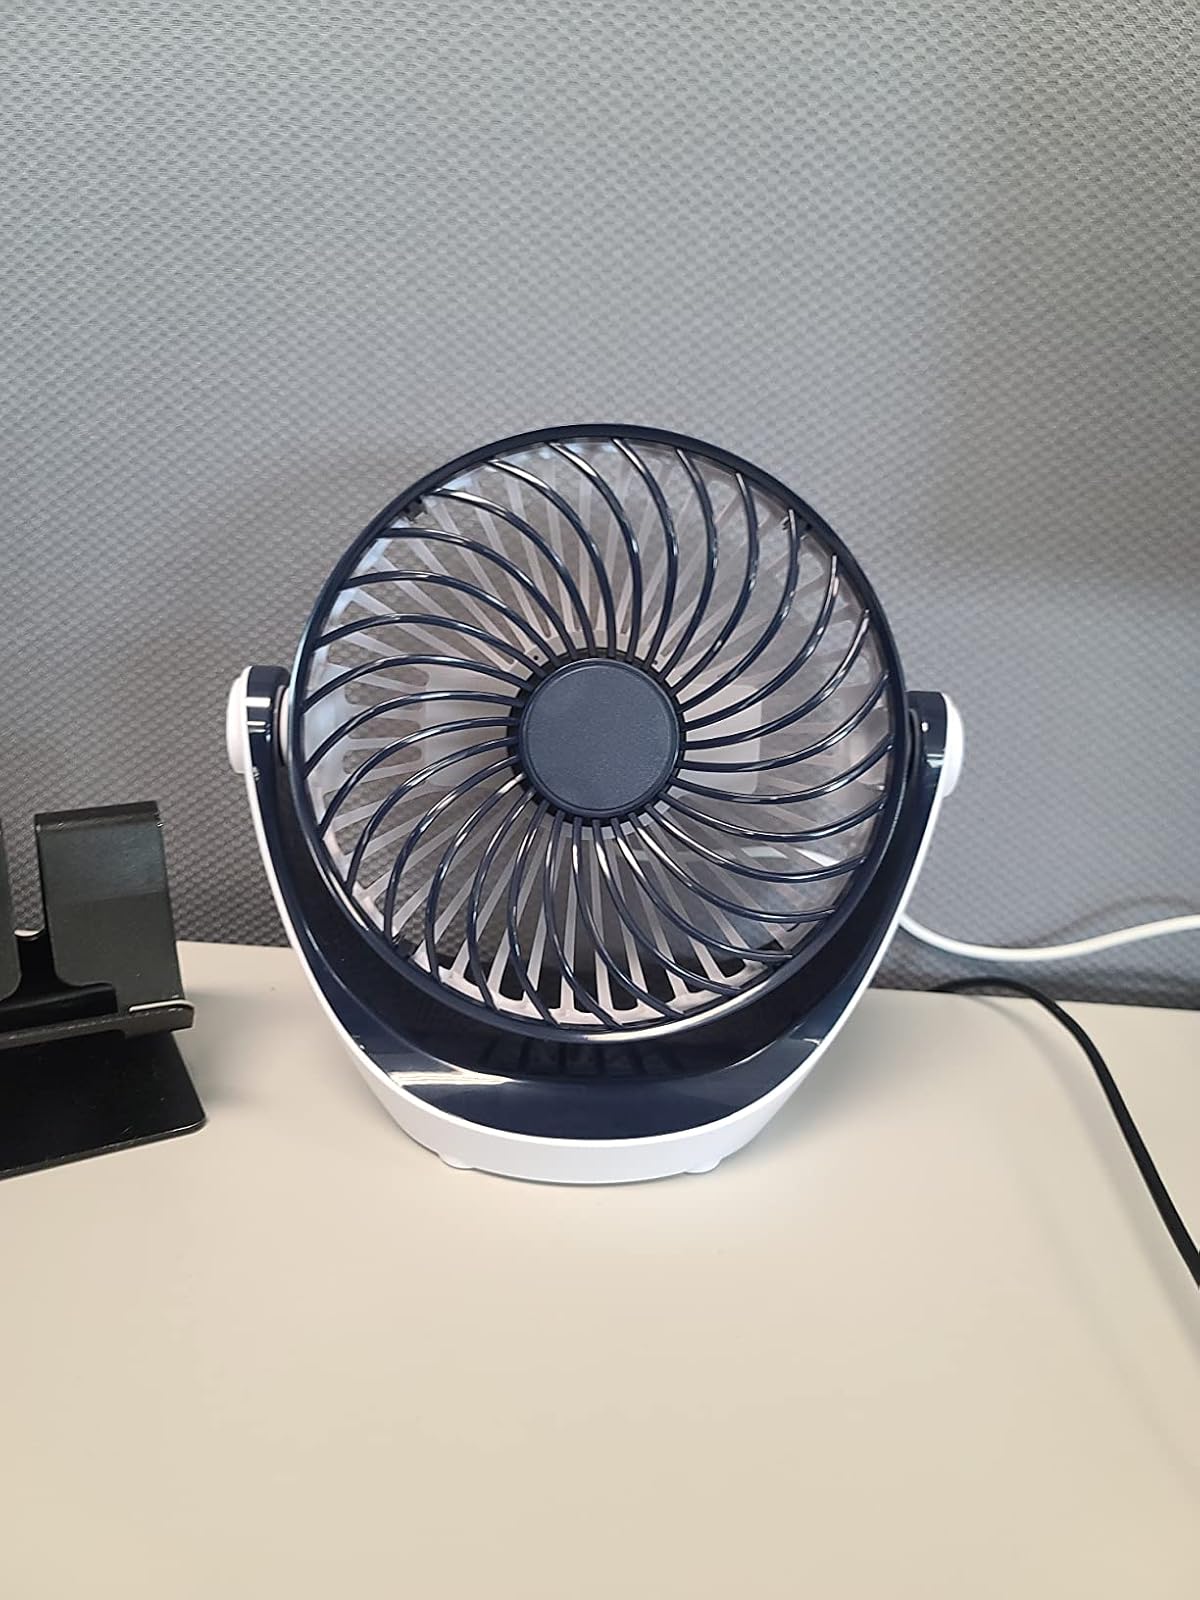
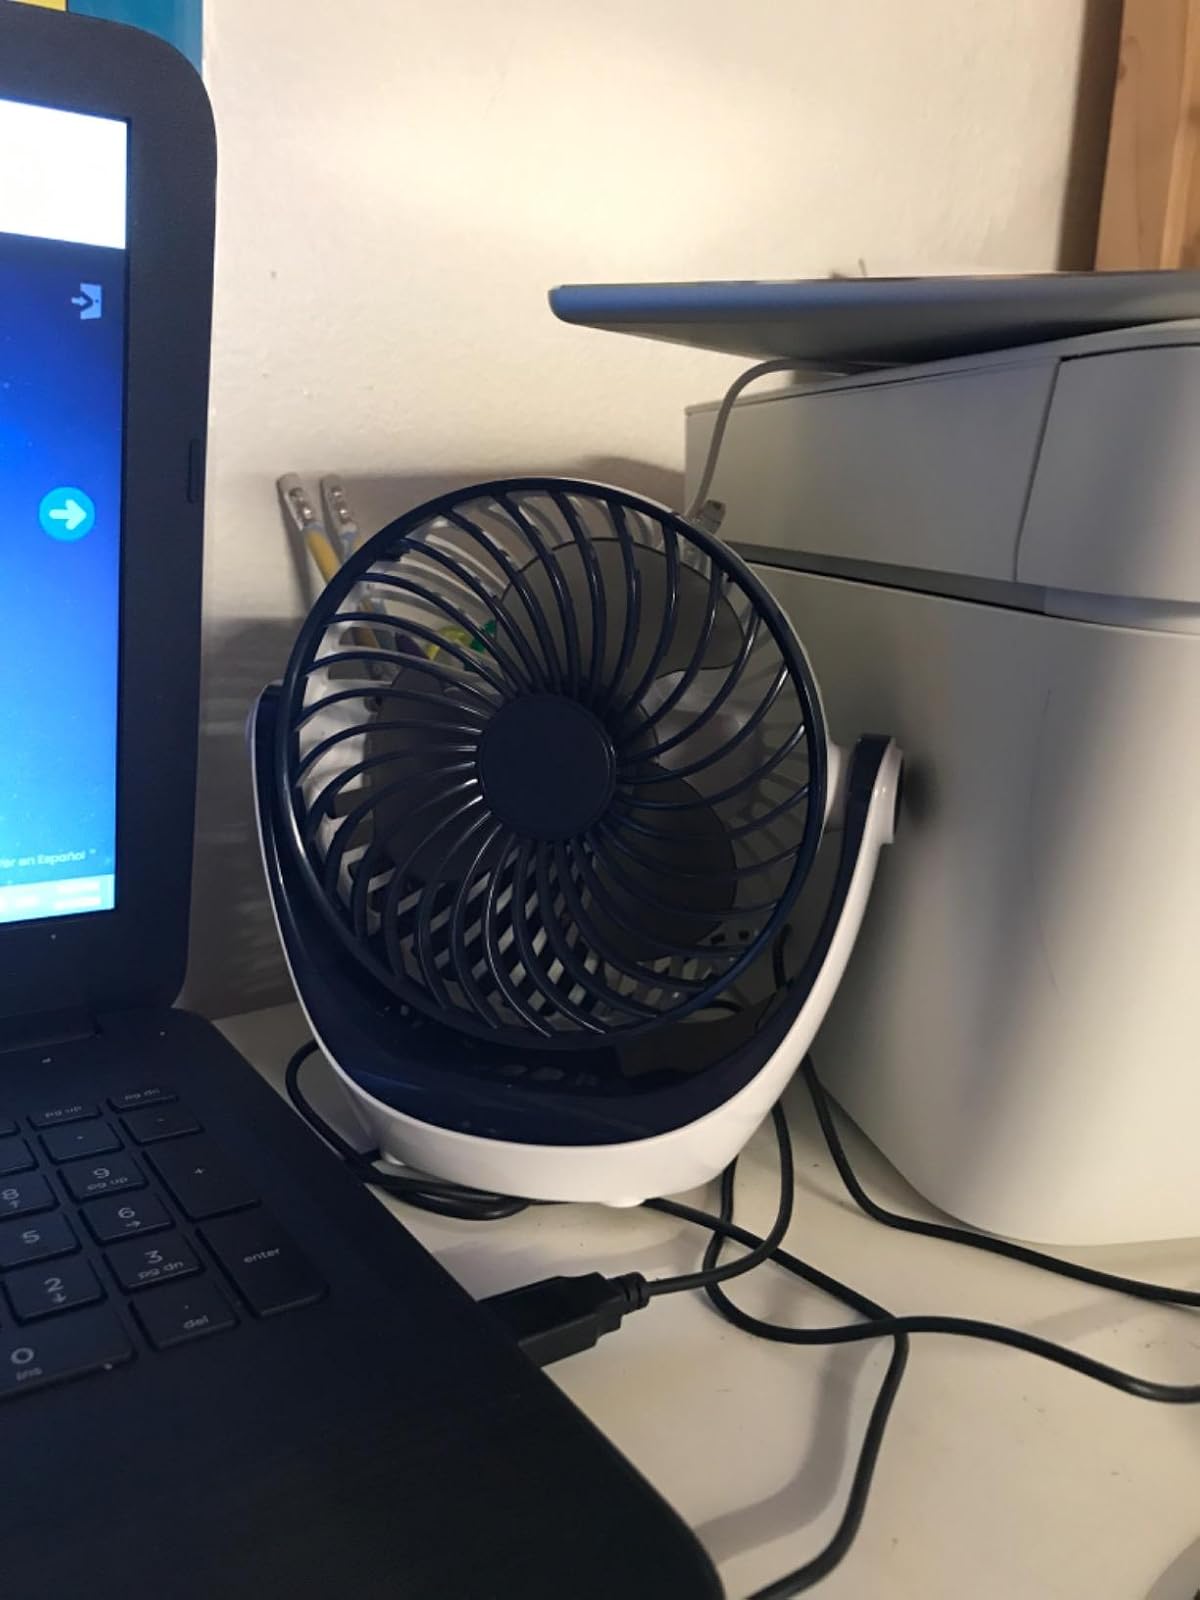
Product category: fan
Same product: yes